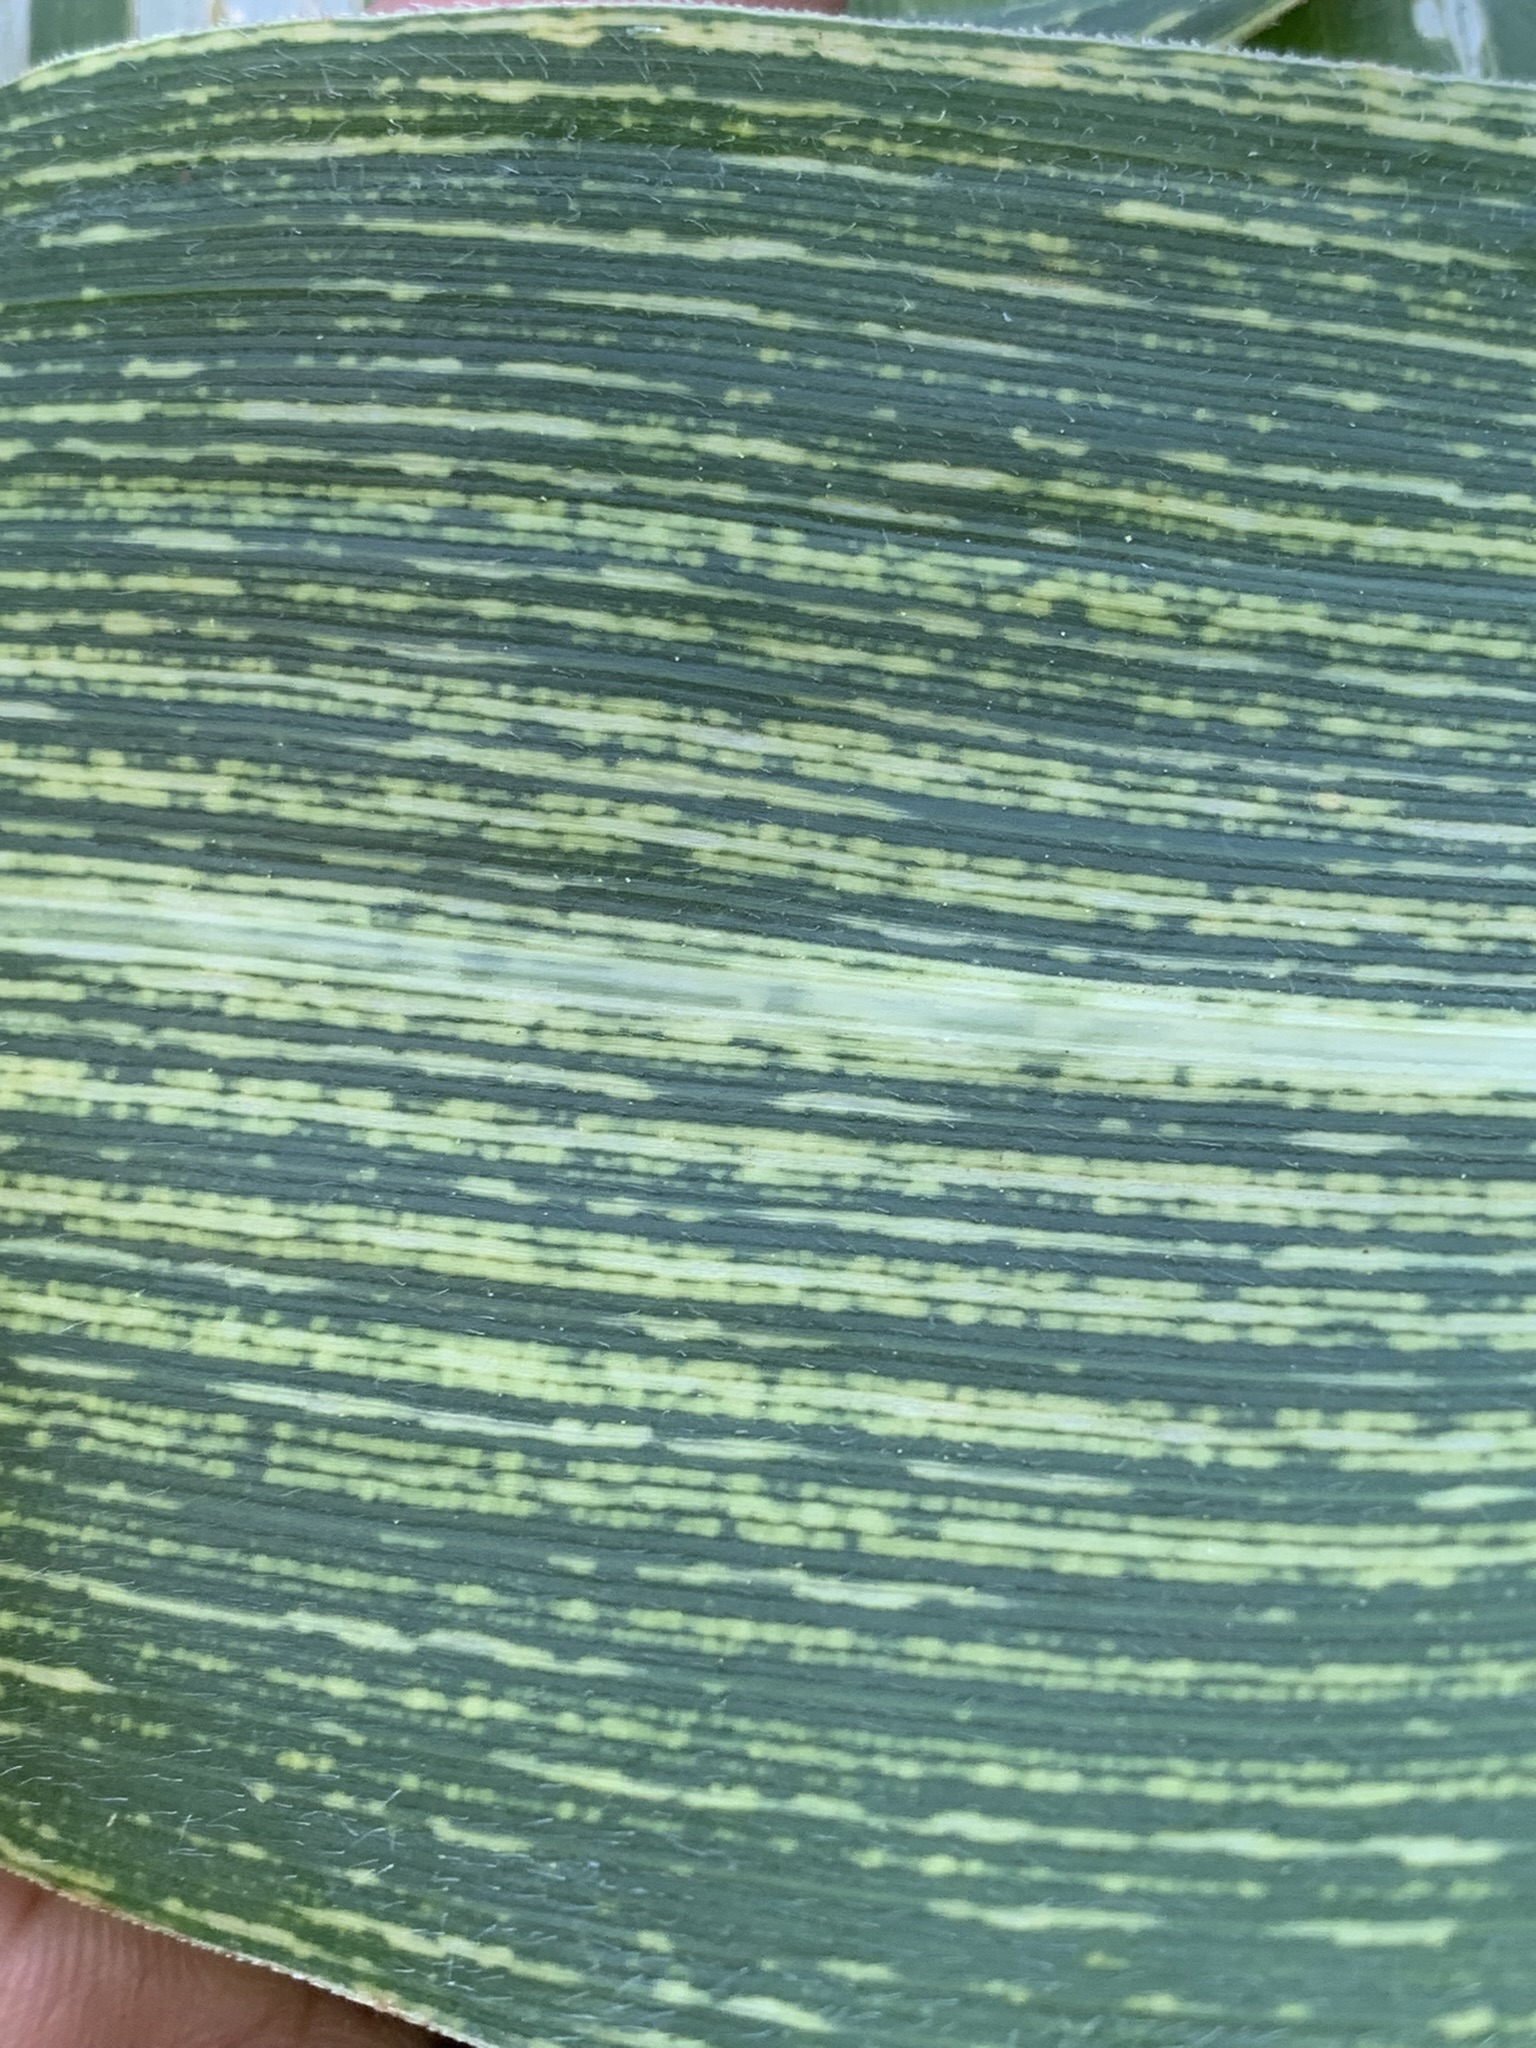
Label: MSV